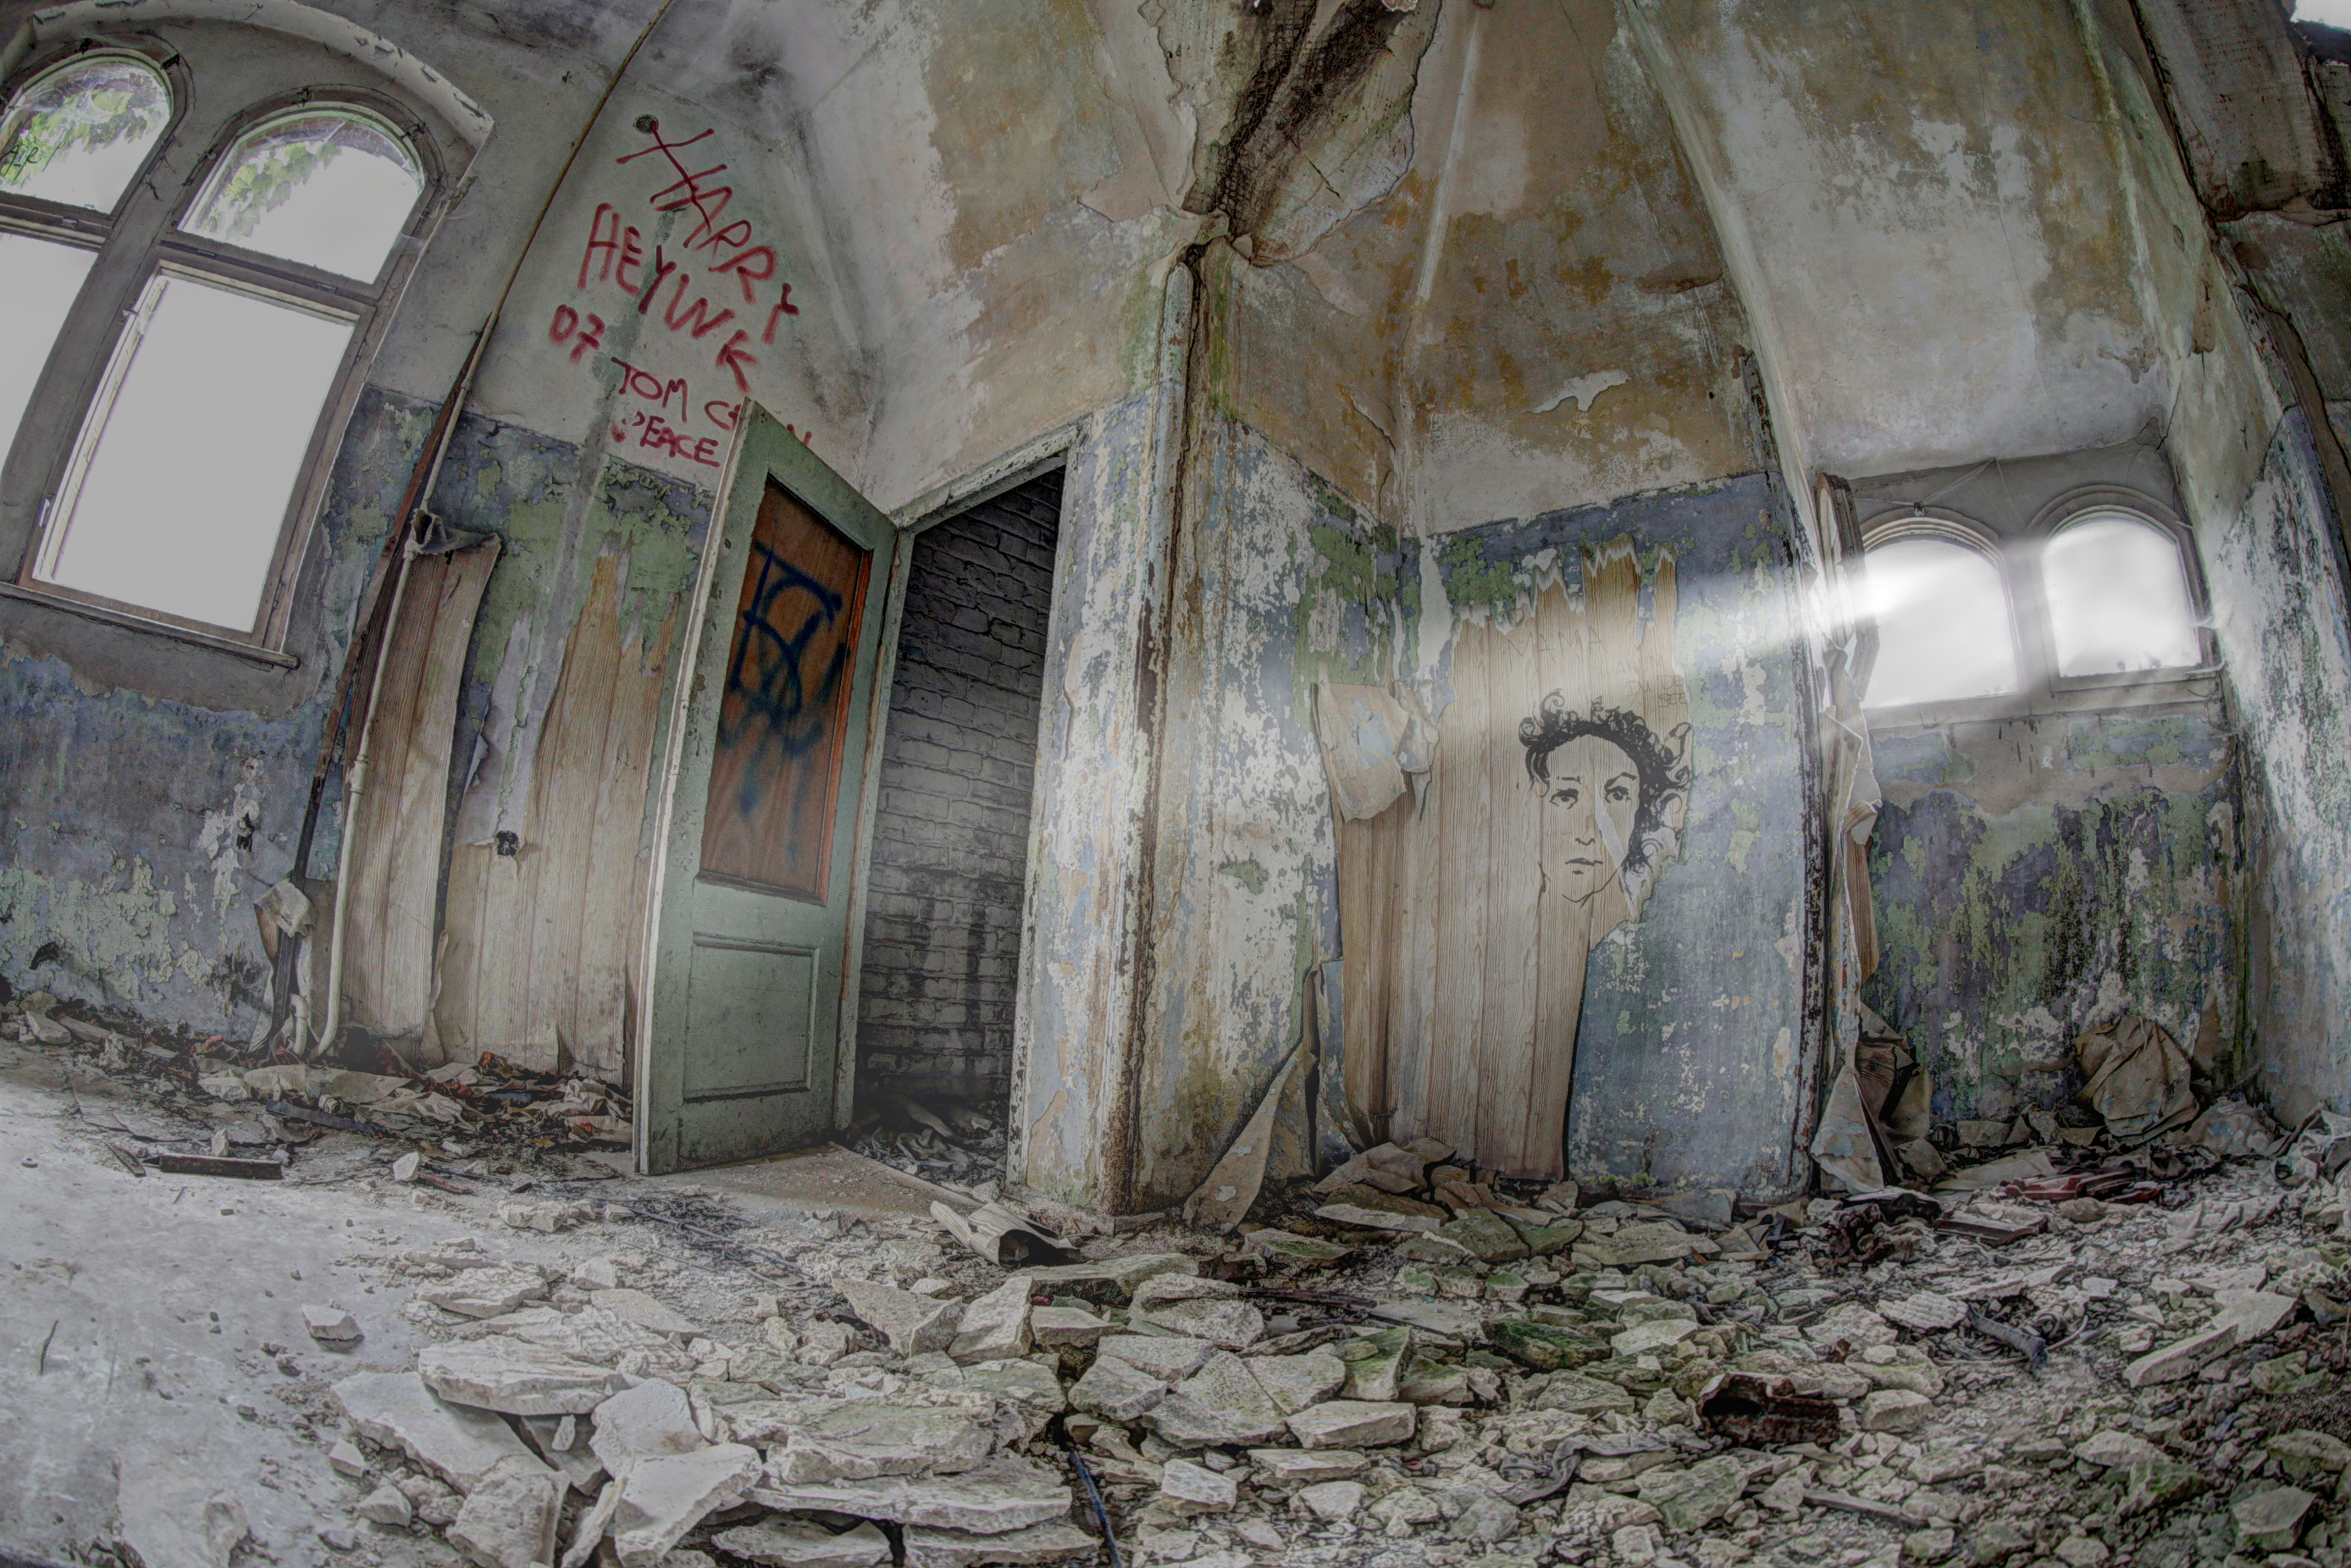
creative, light, wall, beam, canon, free, creativecommons, hdr, art, place, ruins, beams, lost, commons, lostplace, verlassen, royaltyfree, wendelin, jacober, vergessen, lostplaces, foto, lightbeams, lichter, photogrpahy, royality, lichtstrahlen, strahlen, lostplacehdr, verlohren, air raid shelter, ancient history